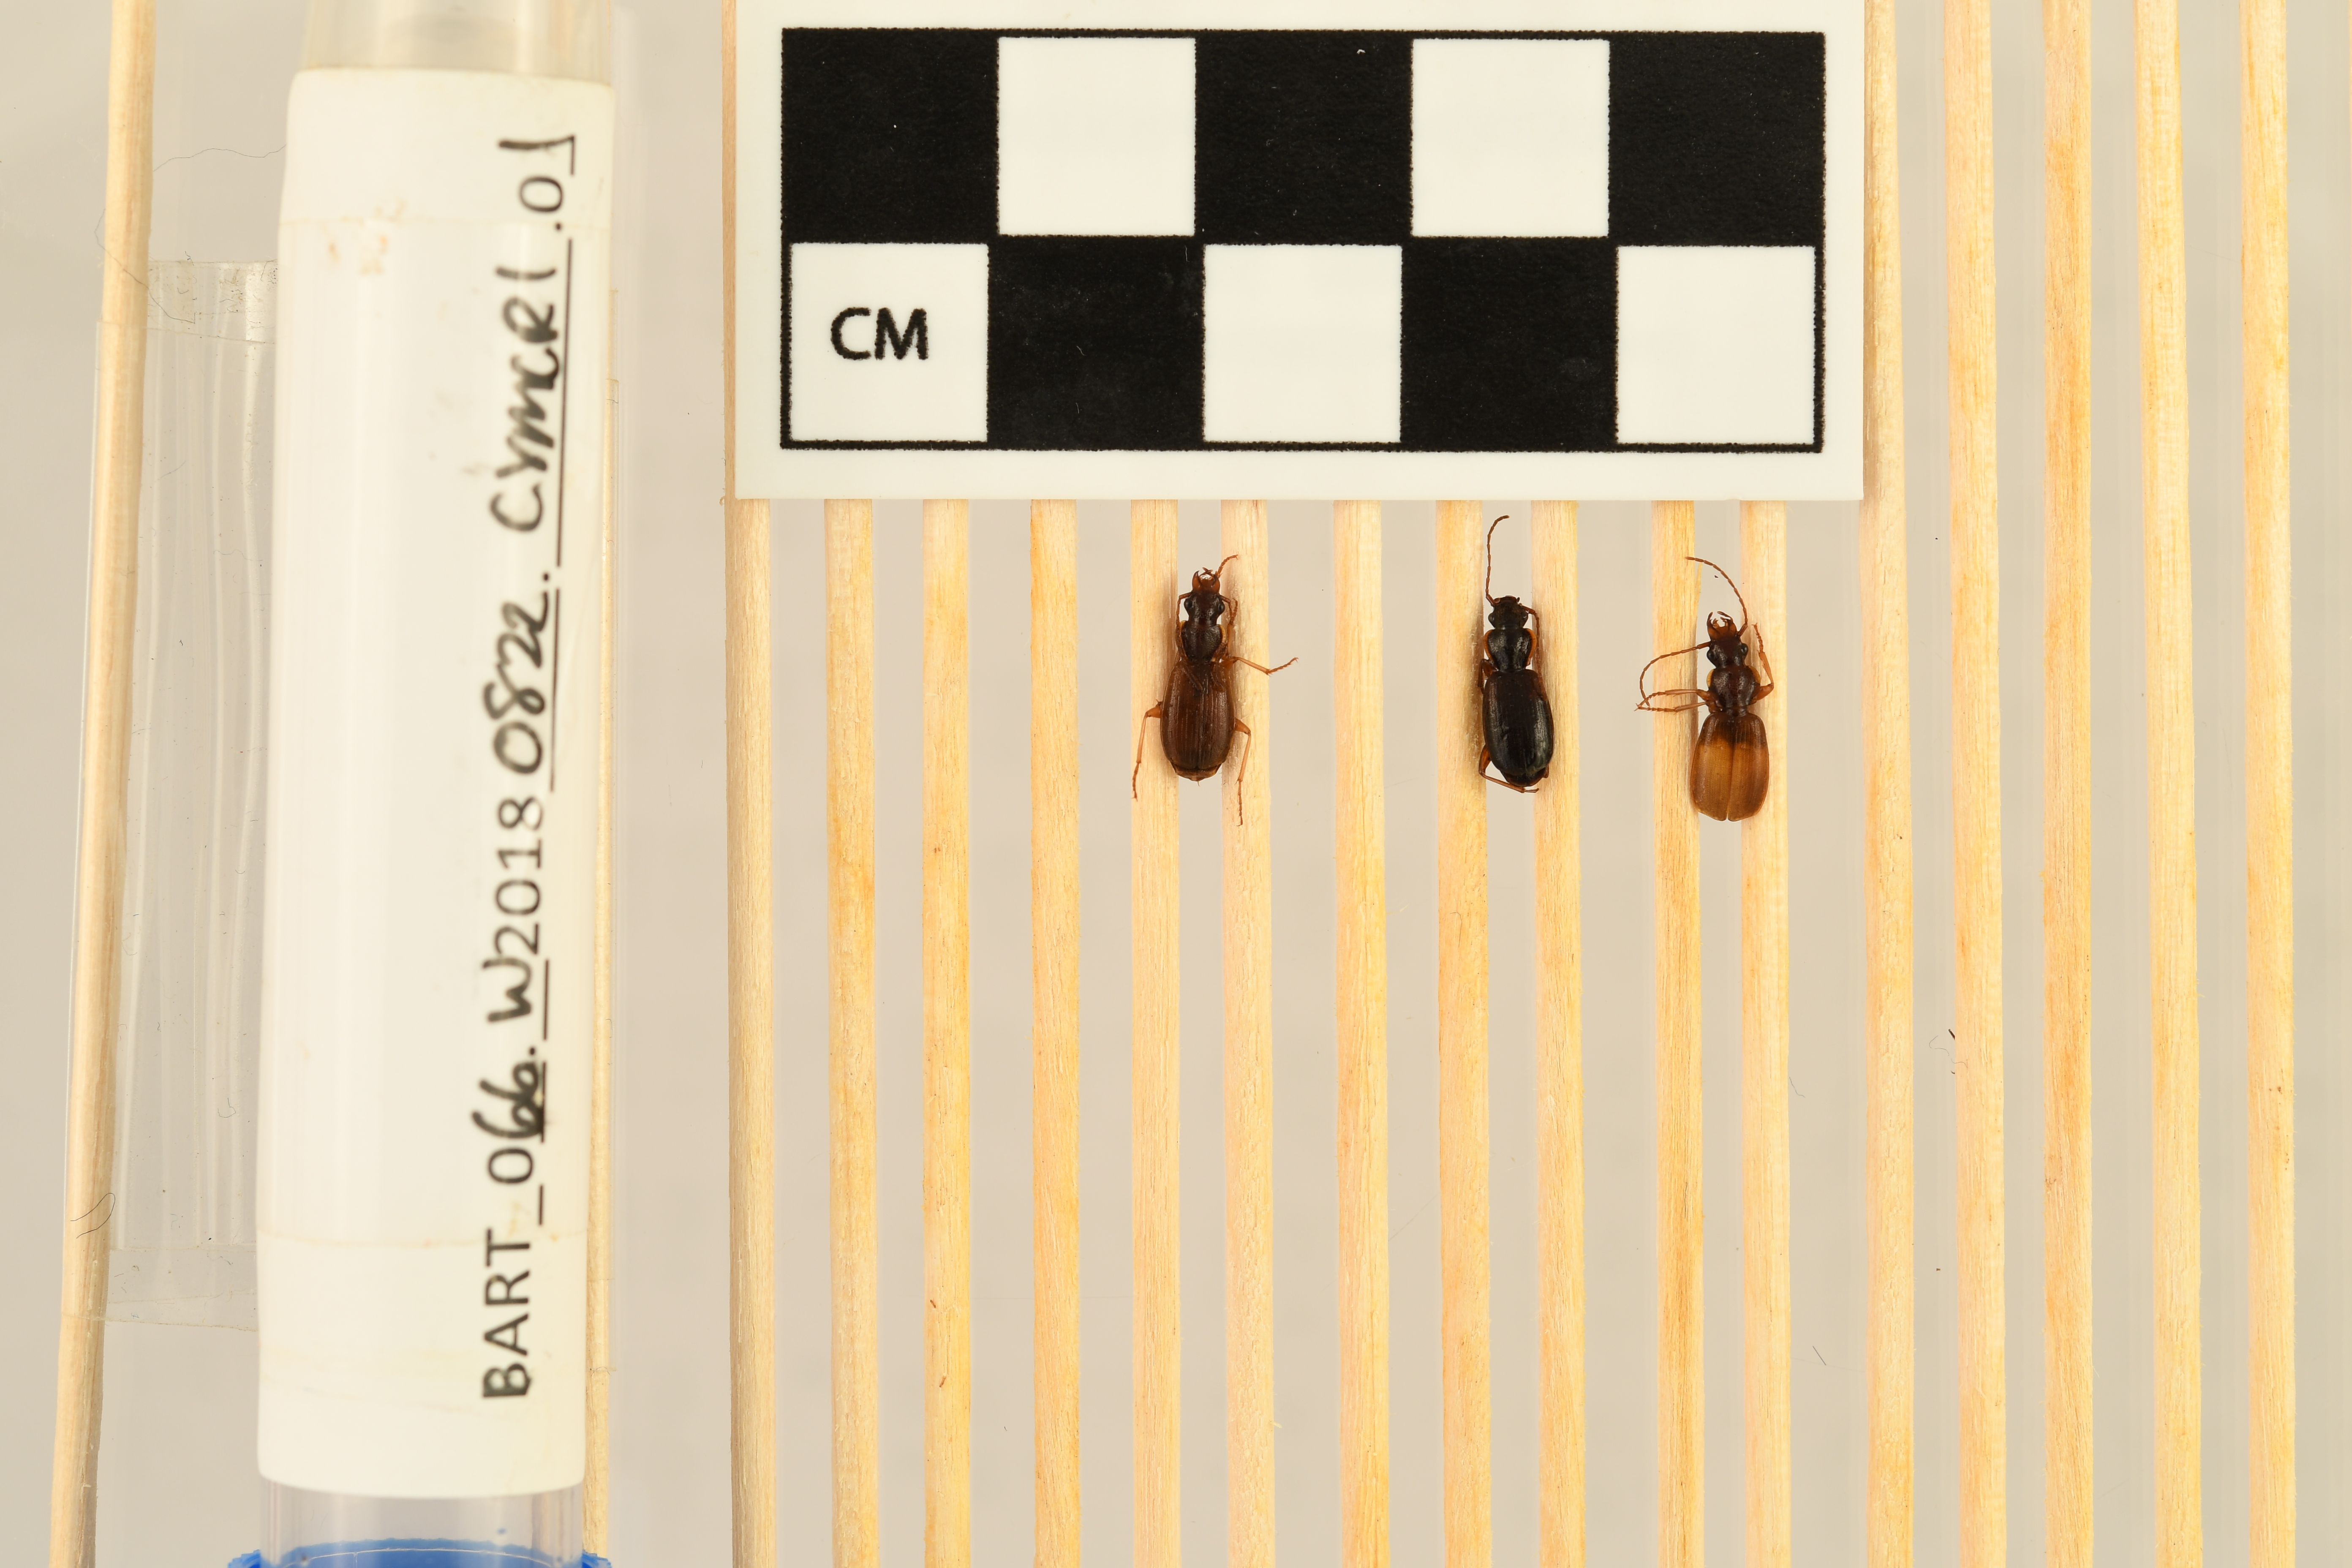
Cymindis cribricollis — Bartlett Experimental Forest NEON, plot BART_066. Beetle 1, ElytraLength: 0.5179 cm (lying flat: Yes)

Cymindis cribricollis — Bartlett Experimental Forest NEON, plot BART_066. Beetle 1, ElytraWidth: 0.2554 cm (lying flat: Yes)

Cymindis cribricollis — Bartlett Experimental Forest NEON, plot BART_066. Beetle 2, ElytraLength: 0.5155 cm (lying flat: No)

Cymindis cribricollis — Bartlett Experimental Forest NEON, plot BART_066. Beetle 2, ElytraWidth: 0.2498 cm (lying flat: No)

Cymindis cribricollis — Bartlett Experimental Forest NEON, plot BART_066. Beetle 3, ElytraLength: 0.5201 cm (lying flat: No)

Cymindis cribricollis — Bartlett Experimental Forest NEON, plot BART_066. Beetle 3, ElytraWidth: 0.278 cm (lying flat: No)

Cymindis cribricollis — Bartlett Experimental Forest NEON, plot BART_066. Beetle 1, ElytraLength: 0.4844 cm (lying flat: Yes)

Cymindis cribricollis — Bartlett Experimental Forest NEON, plot BART_066. Beetle 1, ElytraWidth: 0.2491 cm (lying flat: Yes)

Cymindis cribricollis — Bartlett Experimental Forest NEON, plot BART_066. Beetle 2, ElytraLength: 0.4865 cm (lying flat: Yes)

Cymindis cribricollis — Bartlett Experimental Forest NEON, plot BART_066. Beetle 2, ElytraWidth: 0.2311 cm (lying flat: Yes)

Cymindis cribricollis — Bartlett Experimental Forest NEON, plot BART_066. Beetle 3, ElytraLength: 0.4923 cm (lying flat: Yes)

Cymindis cribricollis — Bartlett Experimental Forest NEON, plot BART_066. Beetle 3, ElytraWidth: 0.2556 cm (lying flat: Yes)

Cymindis cribricollis — Bartlett Experimental Forest NEON, plot BART_066. Beetle 1, ElytraLength: 0.5143 cm (lying flat: Yes)

Cymindis cribricollis — Bartlett Experimental Forest NEON, plot BART_066. Beetle 1, ElytraWidth: 0.2465 cm (lying flat: Yes)

Cymindis cribricollis — Bartlett Experimental Forest NEON, plot BART_066. Beetle 2, ElytraLength: 0.5032 cm (lying flat: Yes)

Cymindis cribricollis — Bartlett Experimental Forest NEON, plot BART_066. Beetle 2, ElytraWidth: 0.2404 cm (lying flat: Yes)

Cymindis cribricollis — Bartlett Experimental Forest NEON, plot BART_066. Beetle 3, ElytraLength: 0.5083 cm (lying flat: Yes)

Cymindis cribricollis — Bartlett Experimental Forest NEON, plot BART_066. Beetle 3, ElytraWidth: 0.2536 cm (lying flat: Yes)